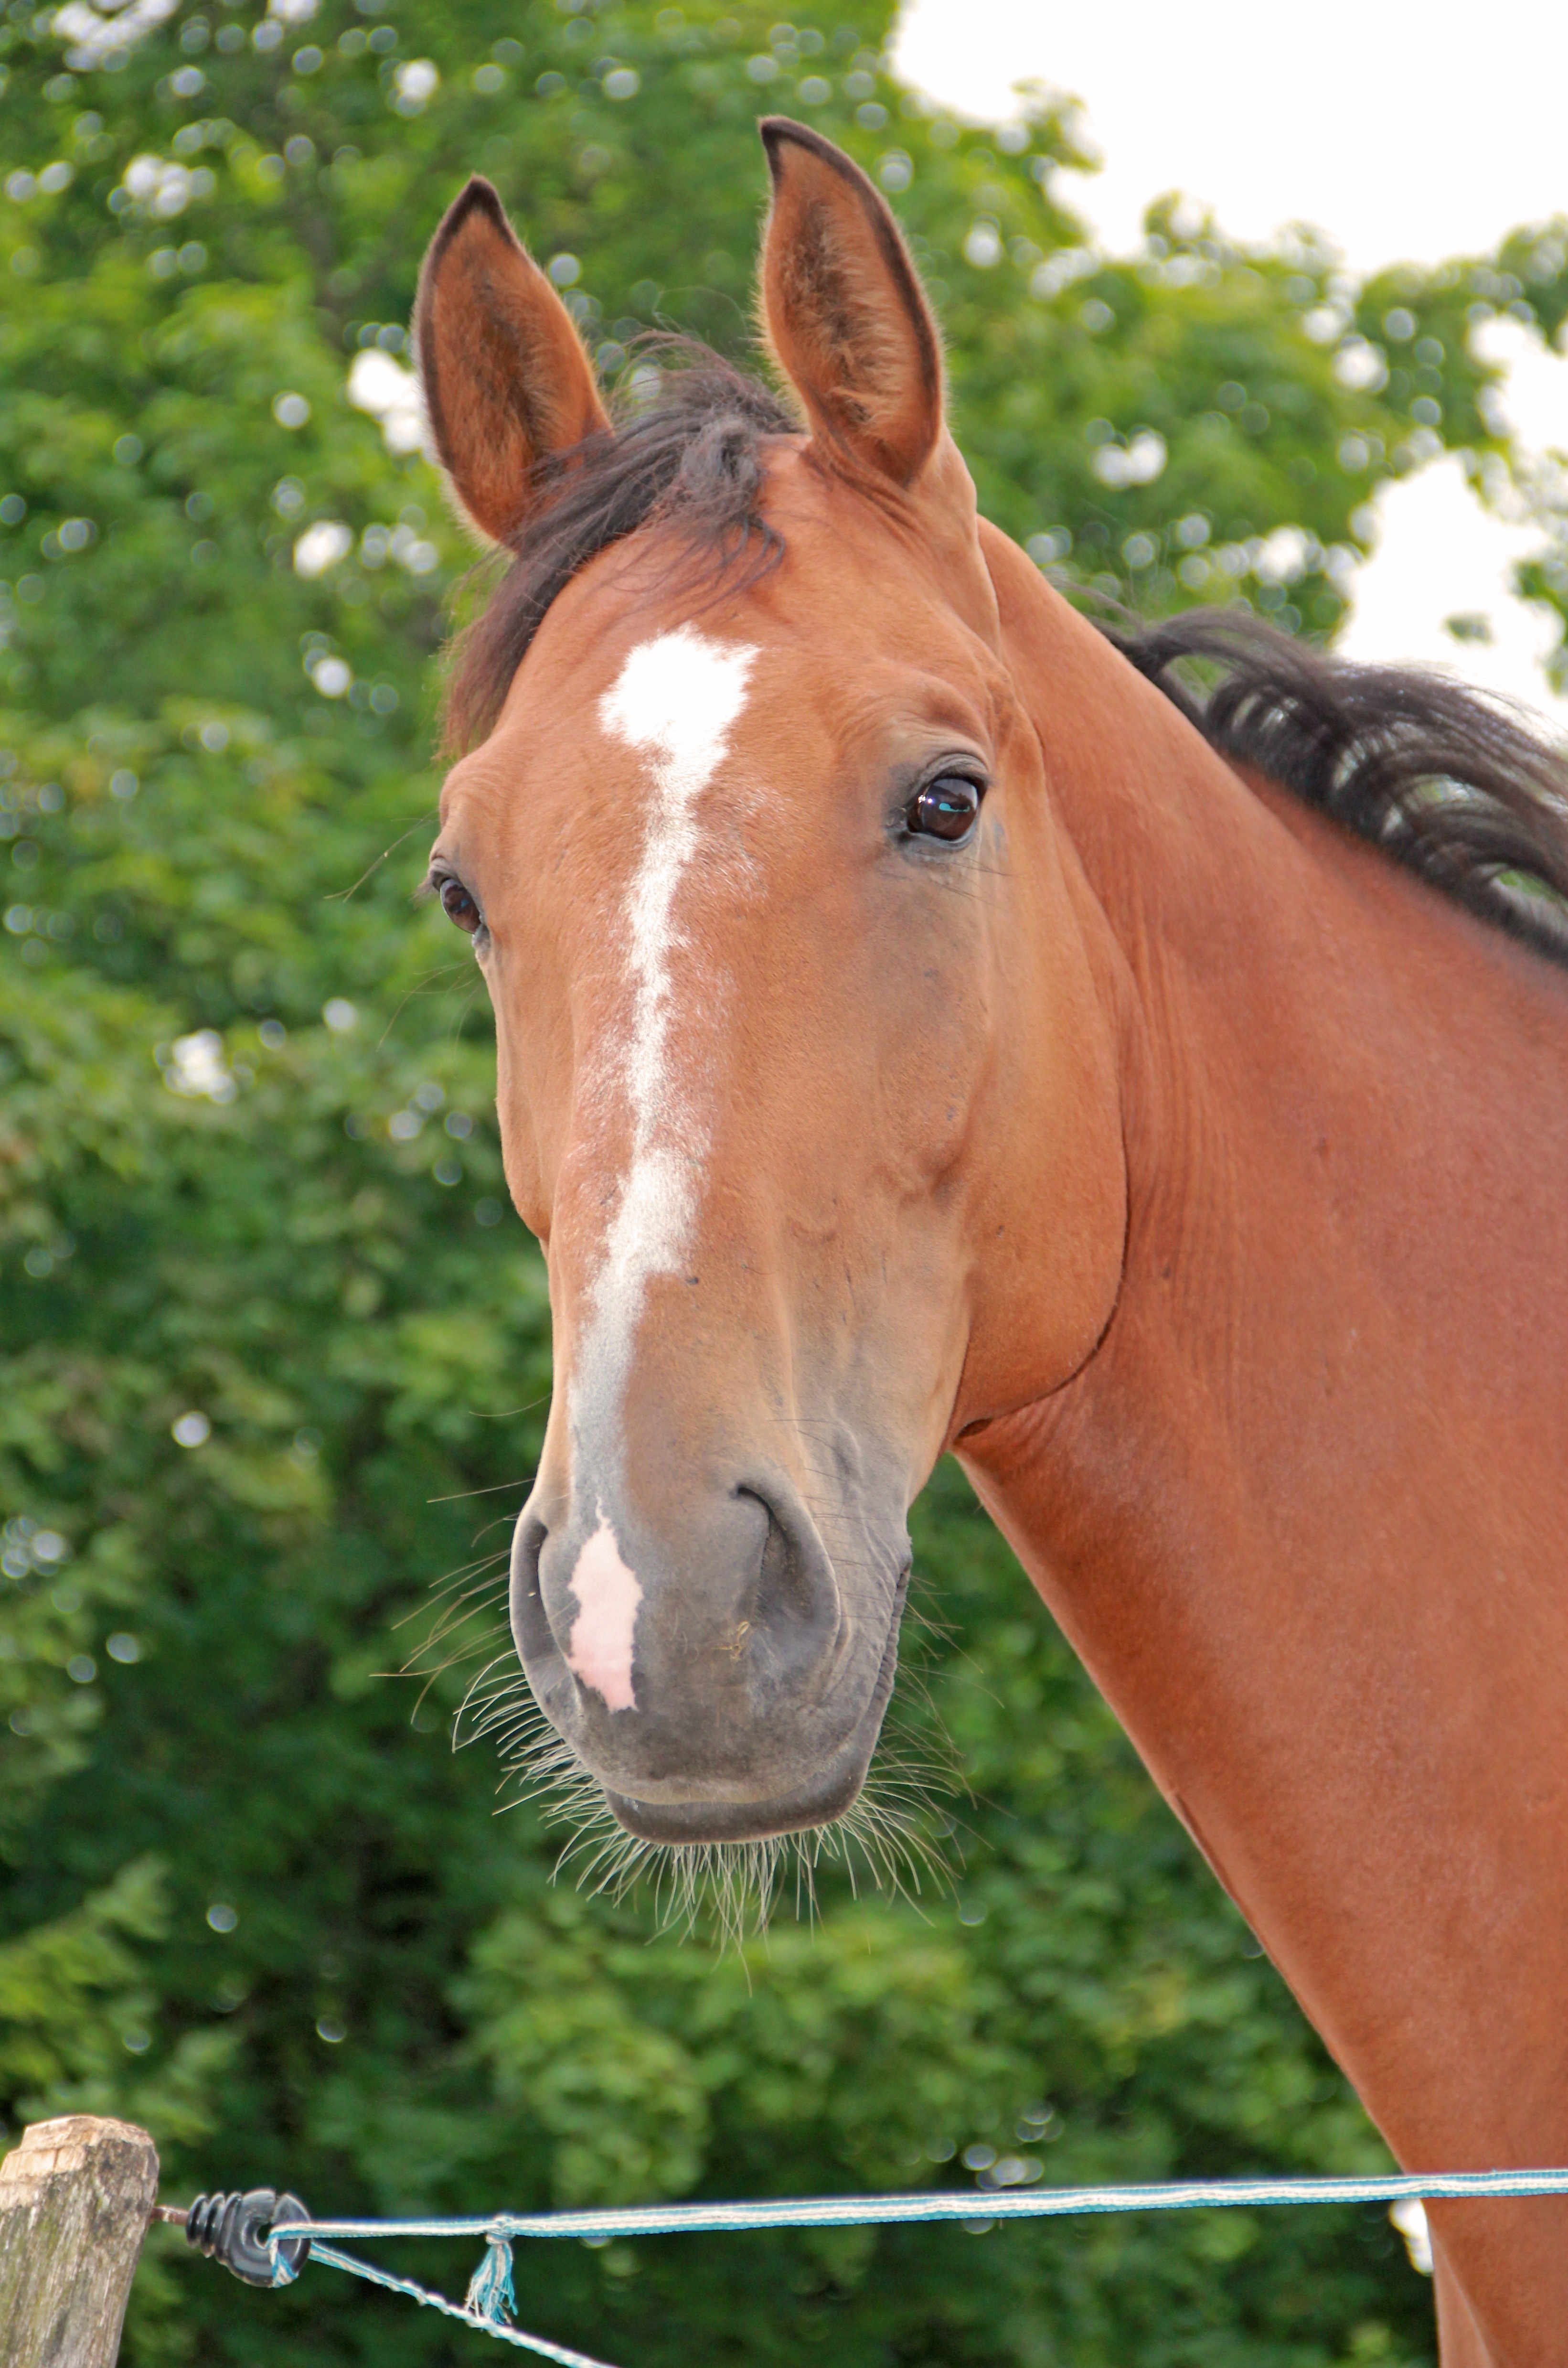
pasture, horse, brown, rein, mammal, stallion, mane, fauna, bridle, vertebrate, mare, horse head, colt, halter, pack animal, horse like mammal, mustang horse